History of Oceania

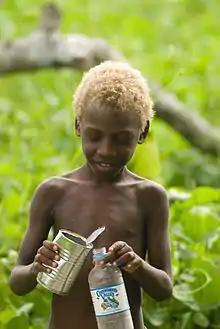
Boy from Vanuatu

However, the theory is contradicted by the findings of a genetic study published by Temple University in 2008; based on genome scans and evaluation of more than 800 genetic markers among a wide variety of Pacific peoples, it found that neither Polynesians nor Micronesians have much genetic relation to Melanesians. Both groups are strongly related genetically to East Asians, particularly Taiwanese aborigines. It appeared that, having developed their sailing outrigger canoes, the Polynesian ancestors migrated from East Asia, moved through the Melanesian area quickly on their way, and kept going to eastern areas, where they settled. They left little genetic evidence in Melanesia.